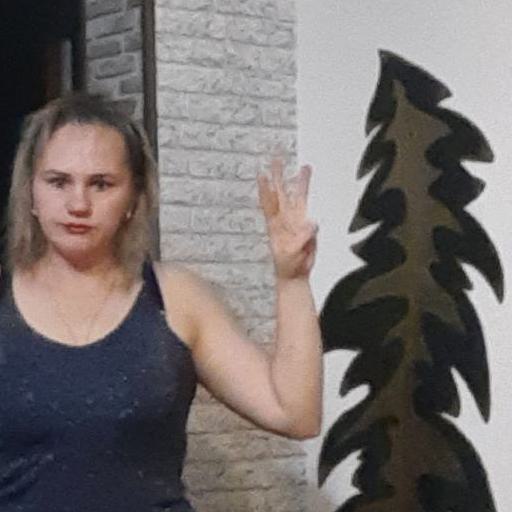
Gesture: three